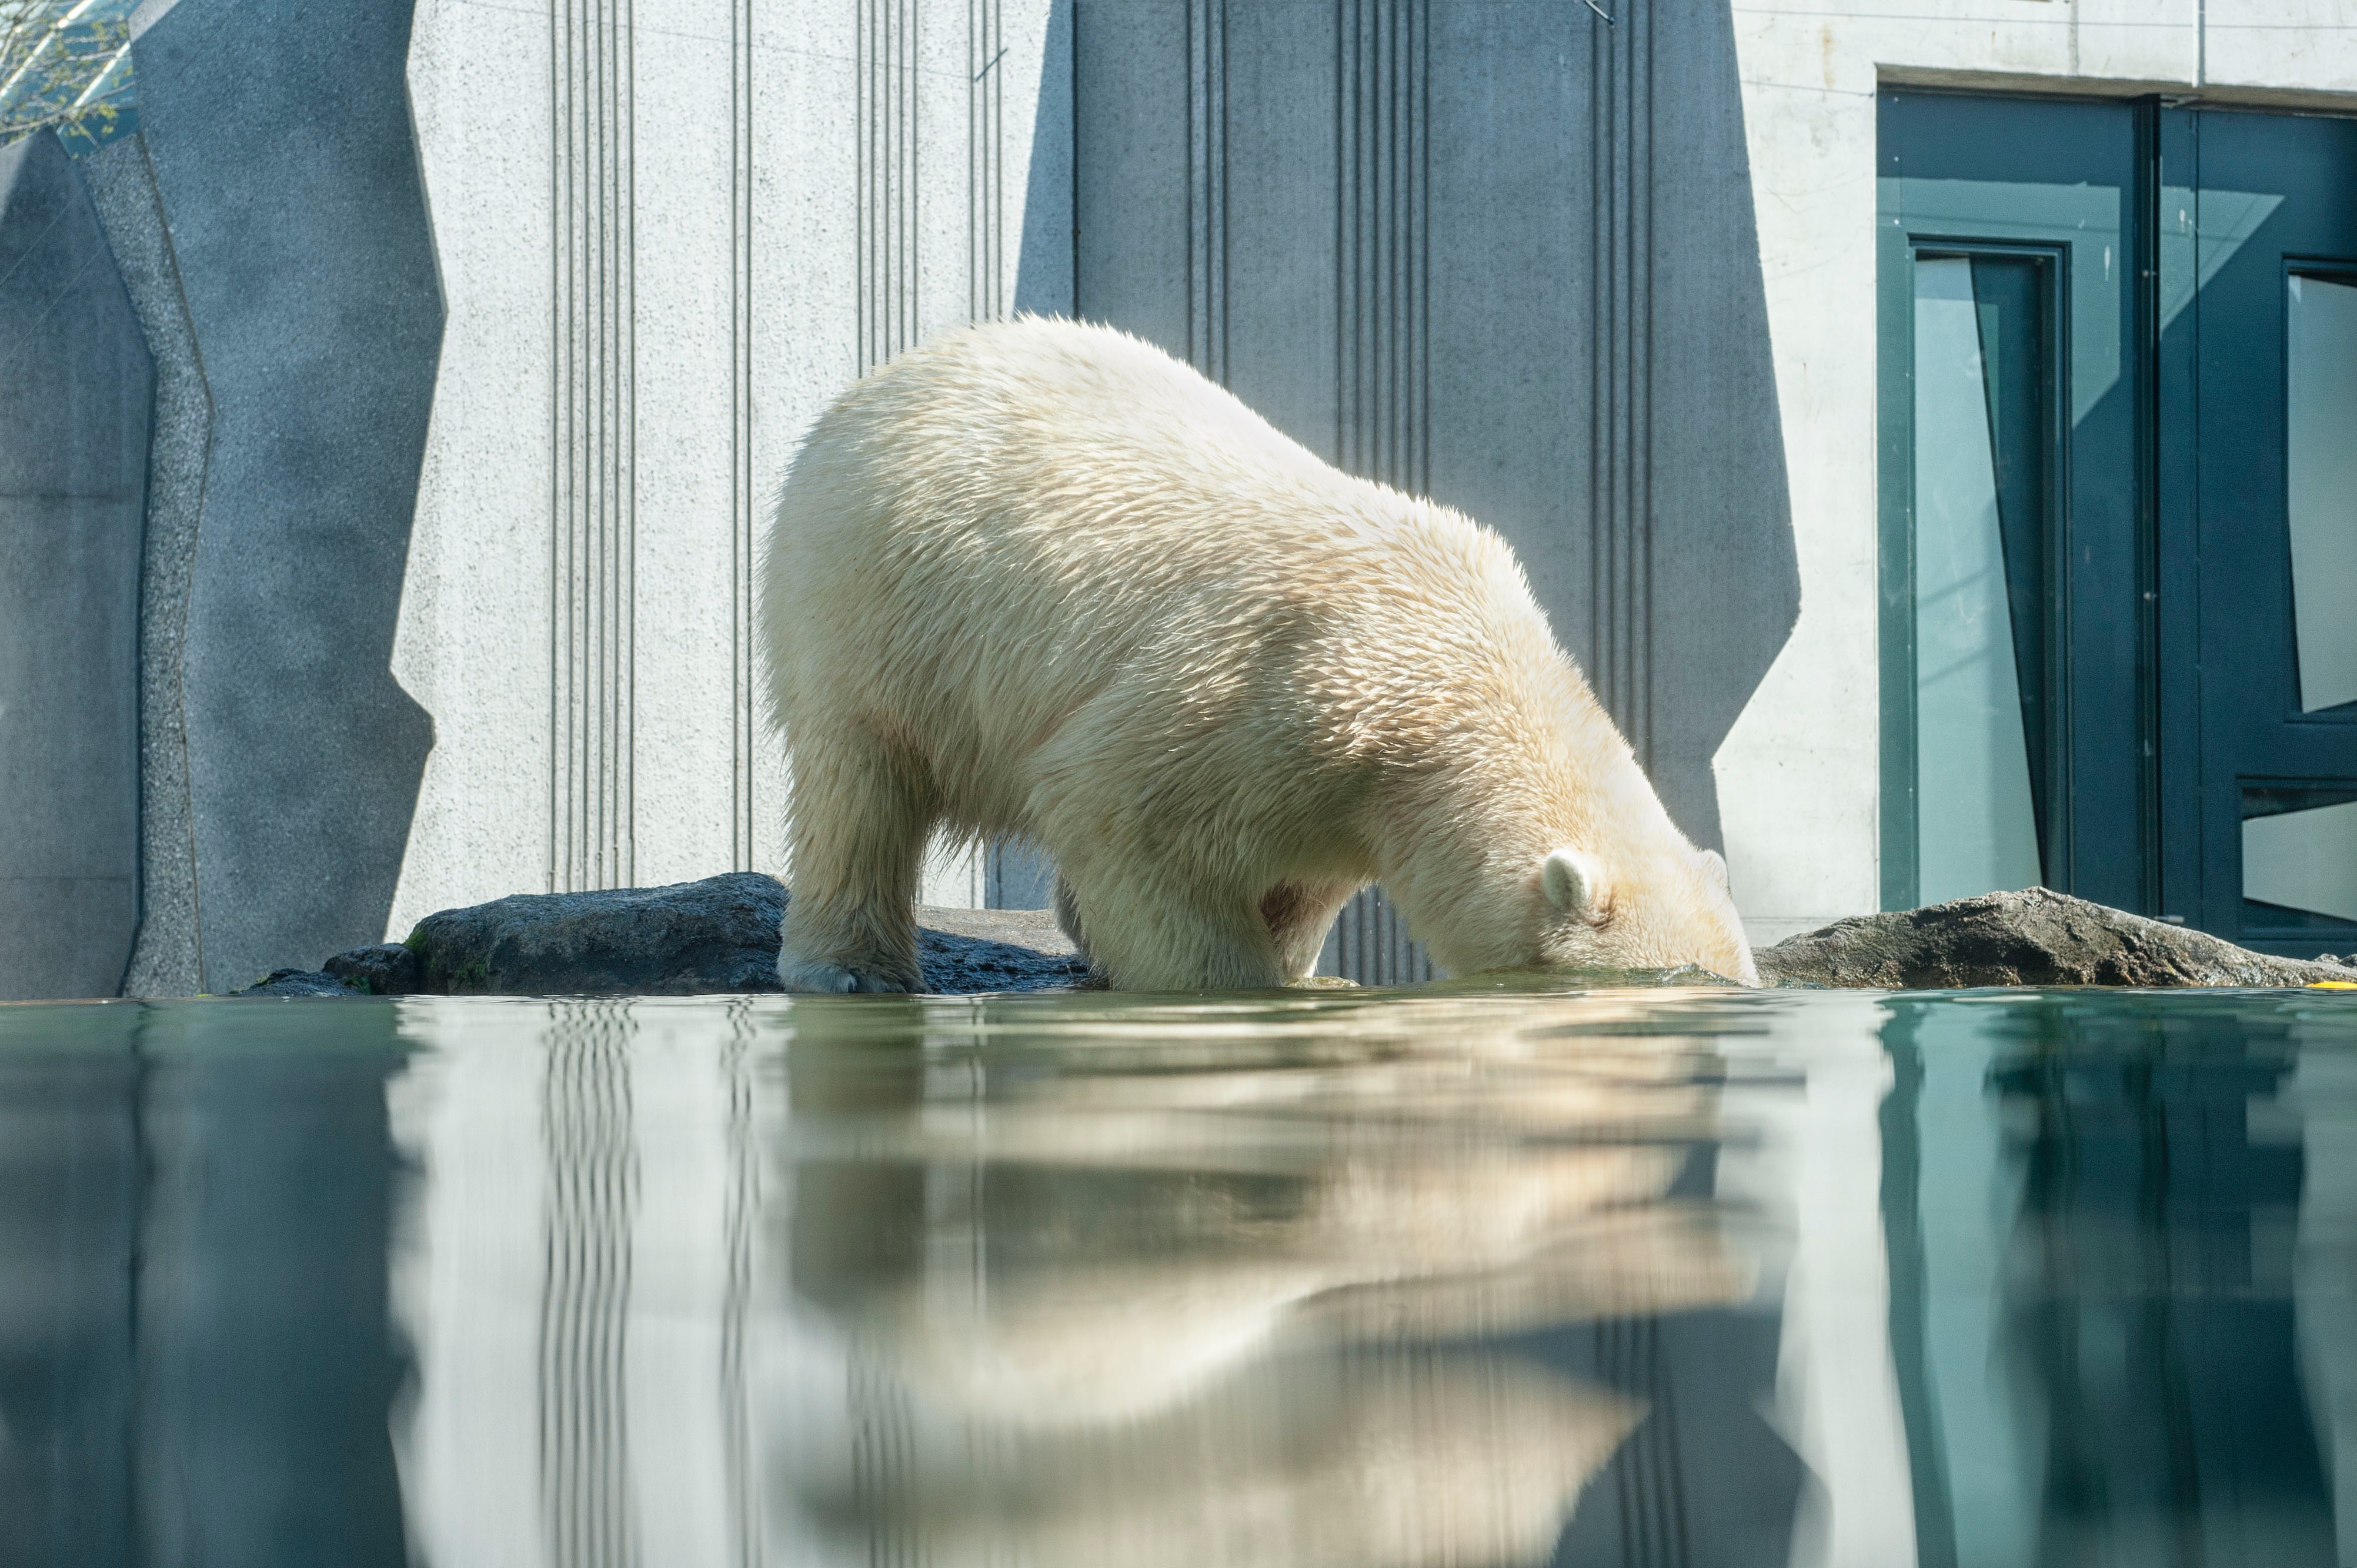
water, animal, bear, zoo, mammal, fauna, polar bear, polar, vertebrate